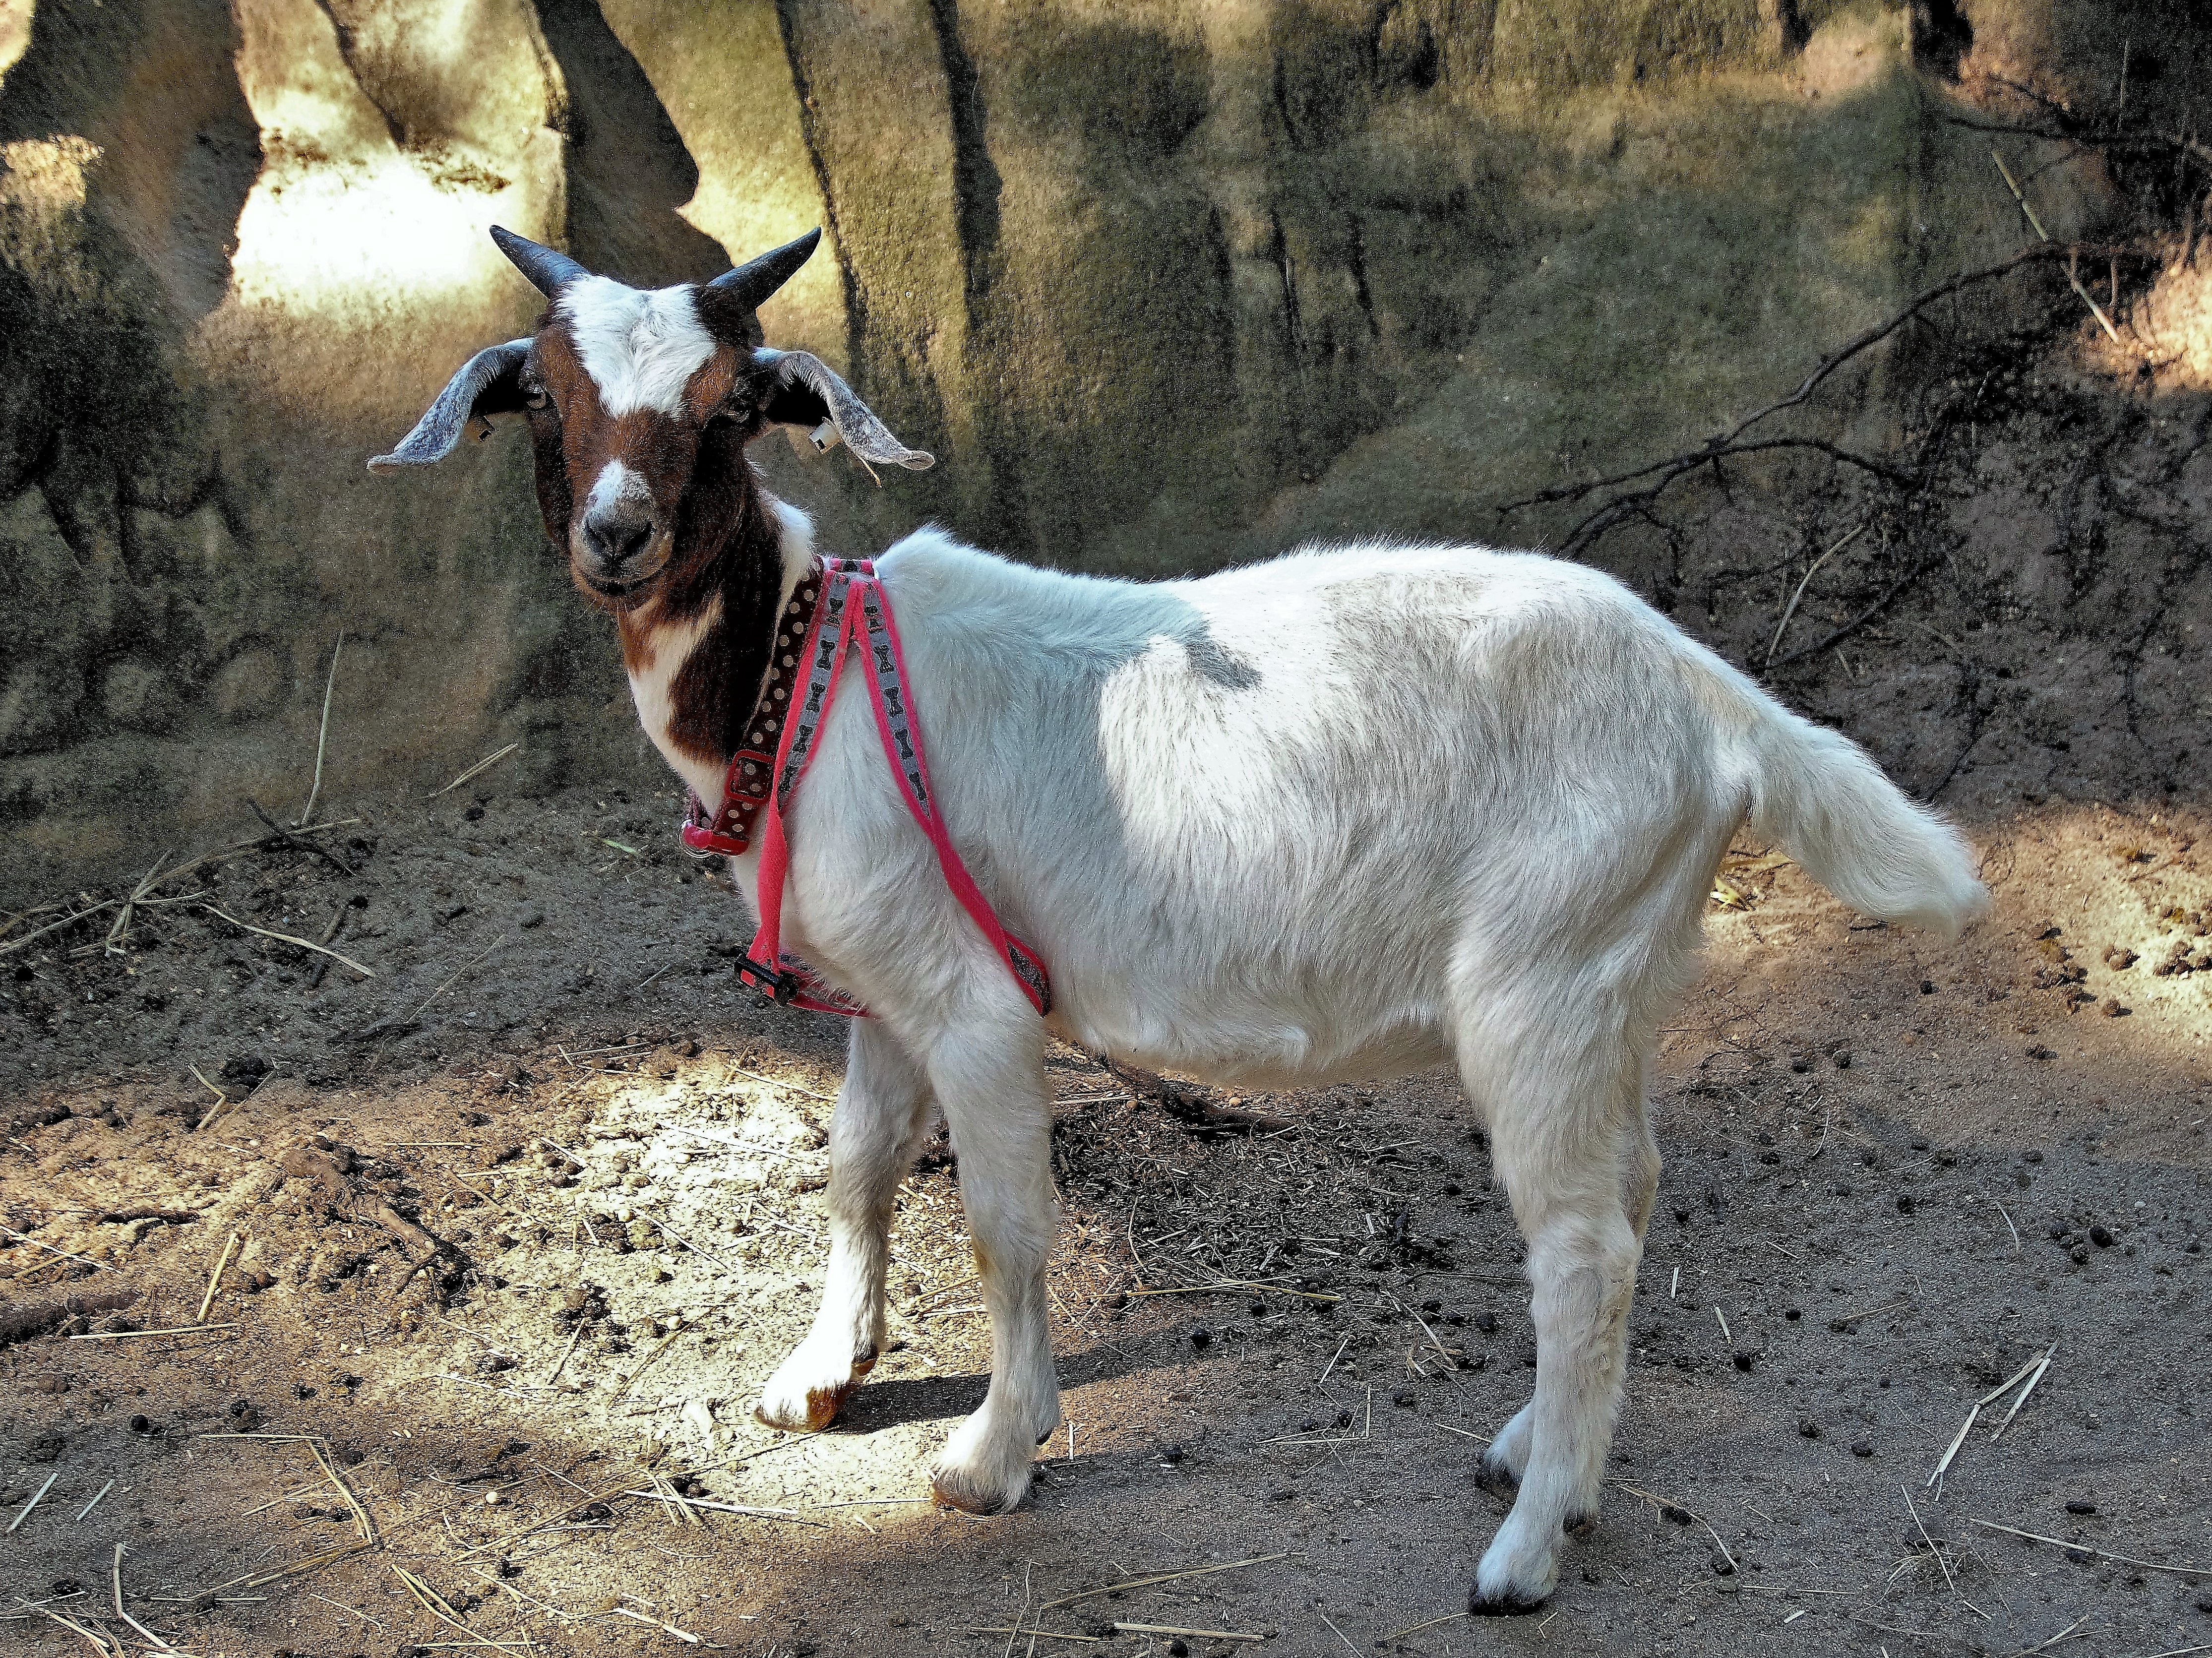
home, animal, goat, horn, pet, sheep, small, mammal, fauna, goats, vertebrate, mini, sheeps, horns, kozi ka, cow goat family